Mickey Haslin

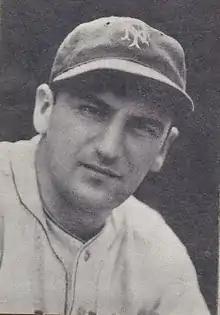
Haslin as a member of the New York Giants, circa 1937–38

Michael Joseph "Mickey" Haslin (October 25, 1909 – March 7, 2002), born Michael Joseph Hazlinsky, was a Jewish-Austrian American professional baseball player whose career spanned 13 seasons, six of which were spent in Major League Baseball (MLB) with the Philadelphia Phillies (1933–36), Boston Bees (1936), and New York Giants (1937–38). Over his career in the majors, Haslin batted a combined .272 with 265 hits, 33 doubles, eight triples, nine home runs, and 109 runs batted in (RBIs) in 318 games played. He played shortstop, second base, and third base, defensively. Haslin also played in the semi-pros, and minor leagues before breaking into the majors.